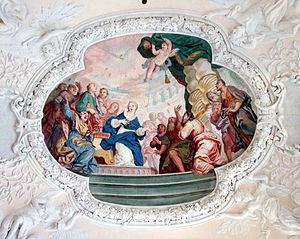
L’ancienne église Sainte-Marie, qui desservait la chartreuse de Buxheim, est une église de style baroque à Buxheim près de Memmingen, en Souabe.